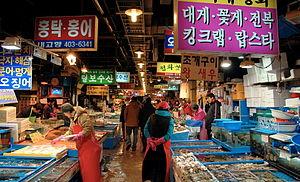
Le marché aux poissons de Garak, ou marché agricole de Garak-dong, est un vaste marché aux poissons de Séoul, en Corée du Sud. Il est situé dans le quartier de Garak-dong à Songpa-gu et desservi par la gare de Garak Market.